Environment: real
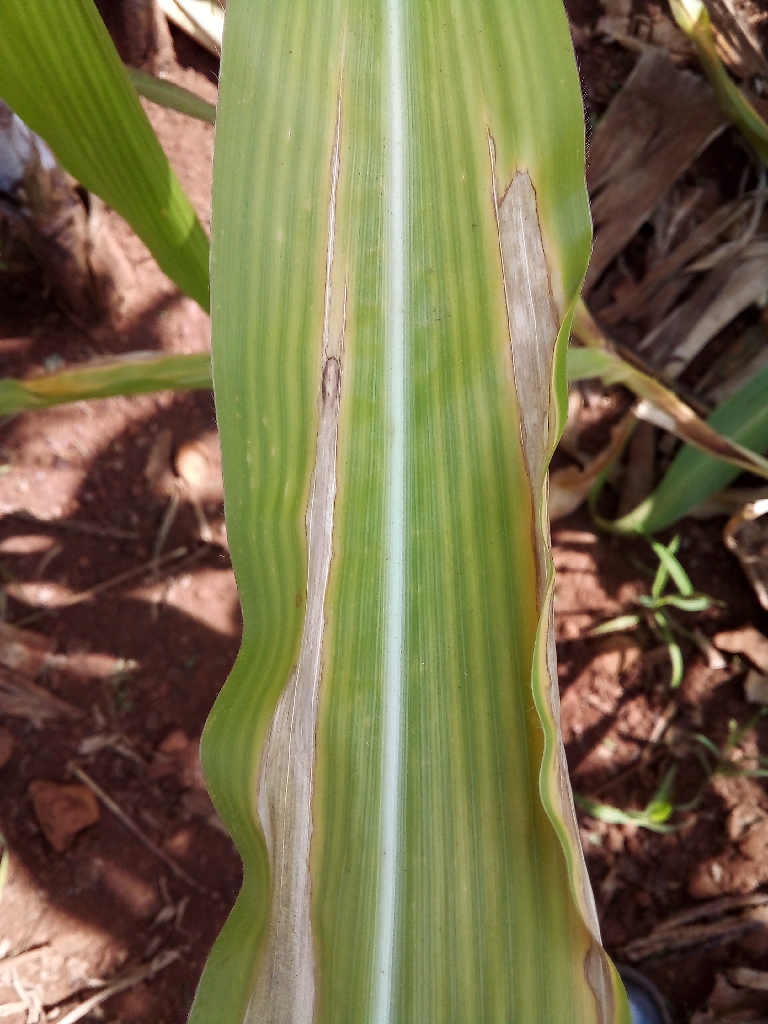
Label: northern_corn_leaf_blight